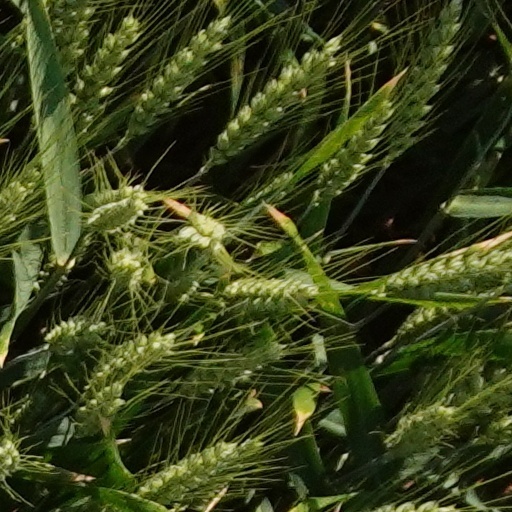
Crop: wheat